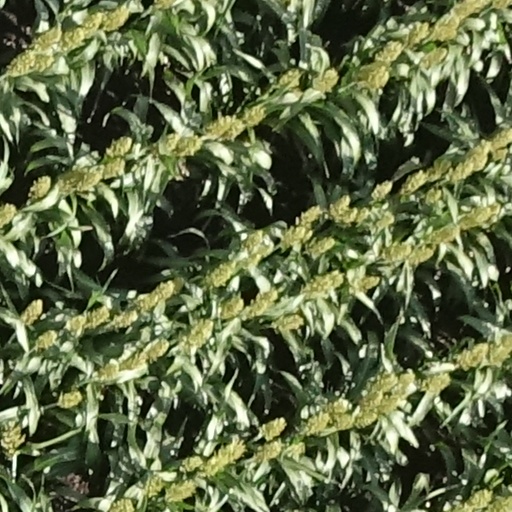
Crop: sorghum